Coláiste na hÉireann

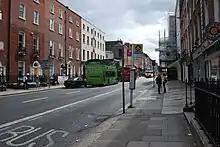
View of Clare Street, Dublin; Coláiste na hÉireann visible at left

The flagship course provided by Coláiste na hÉireann is its Postgraduate Diploma in Translation ("Dioplóma Iarchéime san Aistriúchán"; NFQ Level 9). This is conducted over three semesters via mixed learning. As the face-to-face portions are limited to one Saturday per month, this programme does not exclude students who are also working full-time.